45 mm anti-tank gun M1937 (53-K)

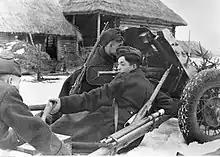
Soviet gunners engage German forces somewhere on the Eastern Front, 1943.

Three 53-K guns (Nos. 1, 2 and 4) were sent to military testing in early 1938 with Ya-3 limbers. Six T-20 Komsomolets artillery tractors also participated in the tests. The guns fired on average 450 shells without failures, and traveled from Moscow via Kharkov to Krasnodar. The gun was cleared for production after minor defects were fixed, and was accepted into service as the 45 mm anti-tank gun M1937 on 24 April 1938. Production ceased at the Kalinin plant on 6 June 1938, but Plant 235 continued production all the way until 1944.